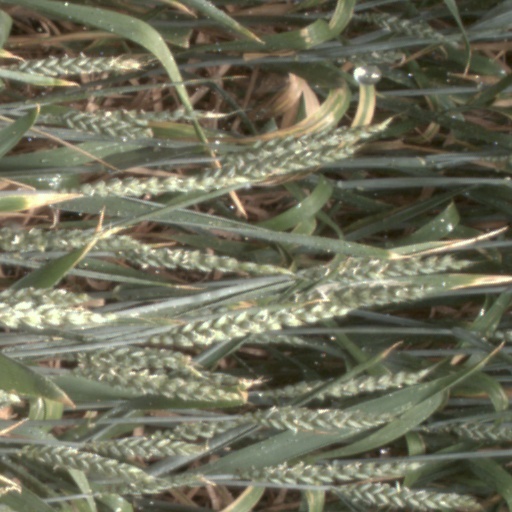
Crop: wheat